Getting Even (1986 film)

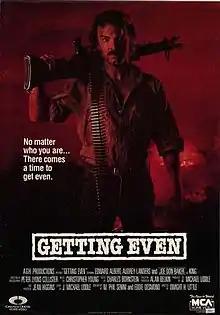

Getting Even is a 1986 American action thriller film directed by Dwight H. Little and starring Edward Albert, Audrey Landers, Joe Don Baker and Caroline Williams. The story concerns an extortion plot which threatens to engulf the city of Dallas in a cloud of corrosive military gas. It is also known as Hostage: Dallas in some international markets, which was its working title.